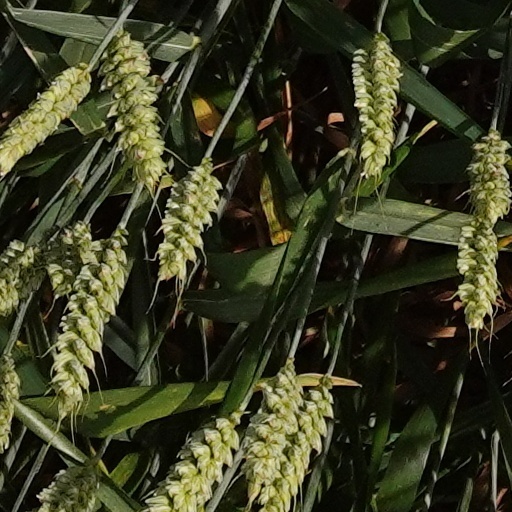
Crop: wheat